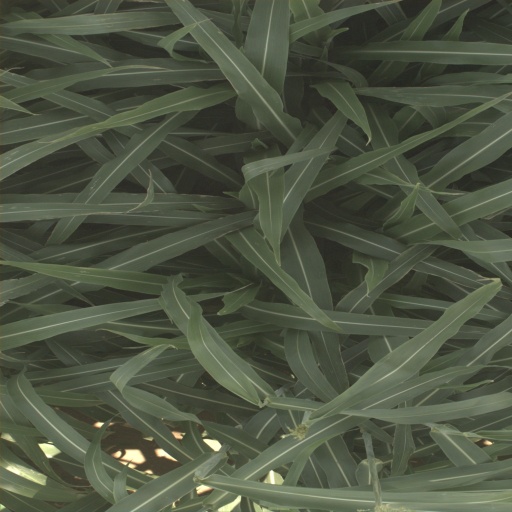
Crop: sorghum